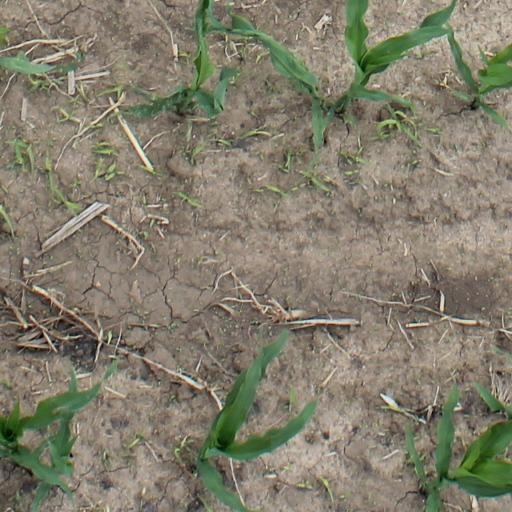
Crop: maize; corn